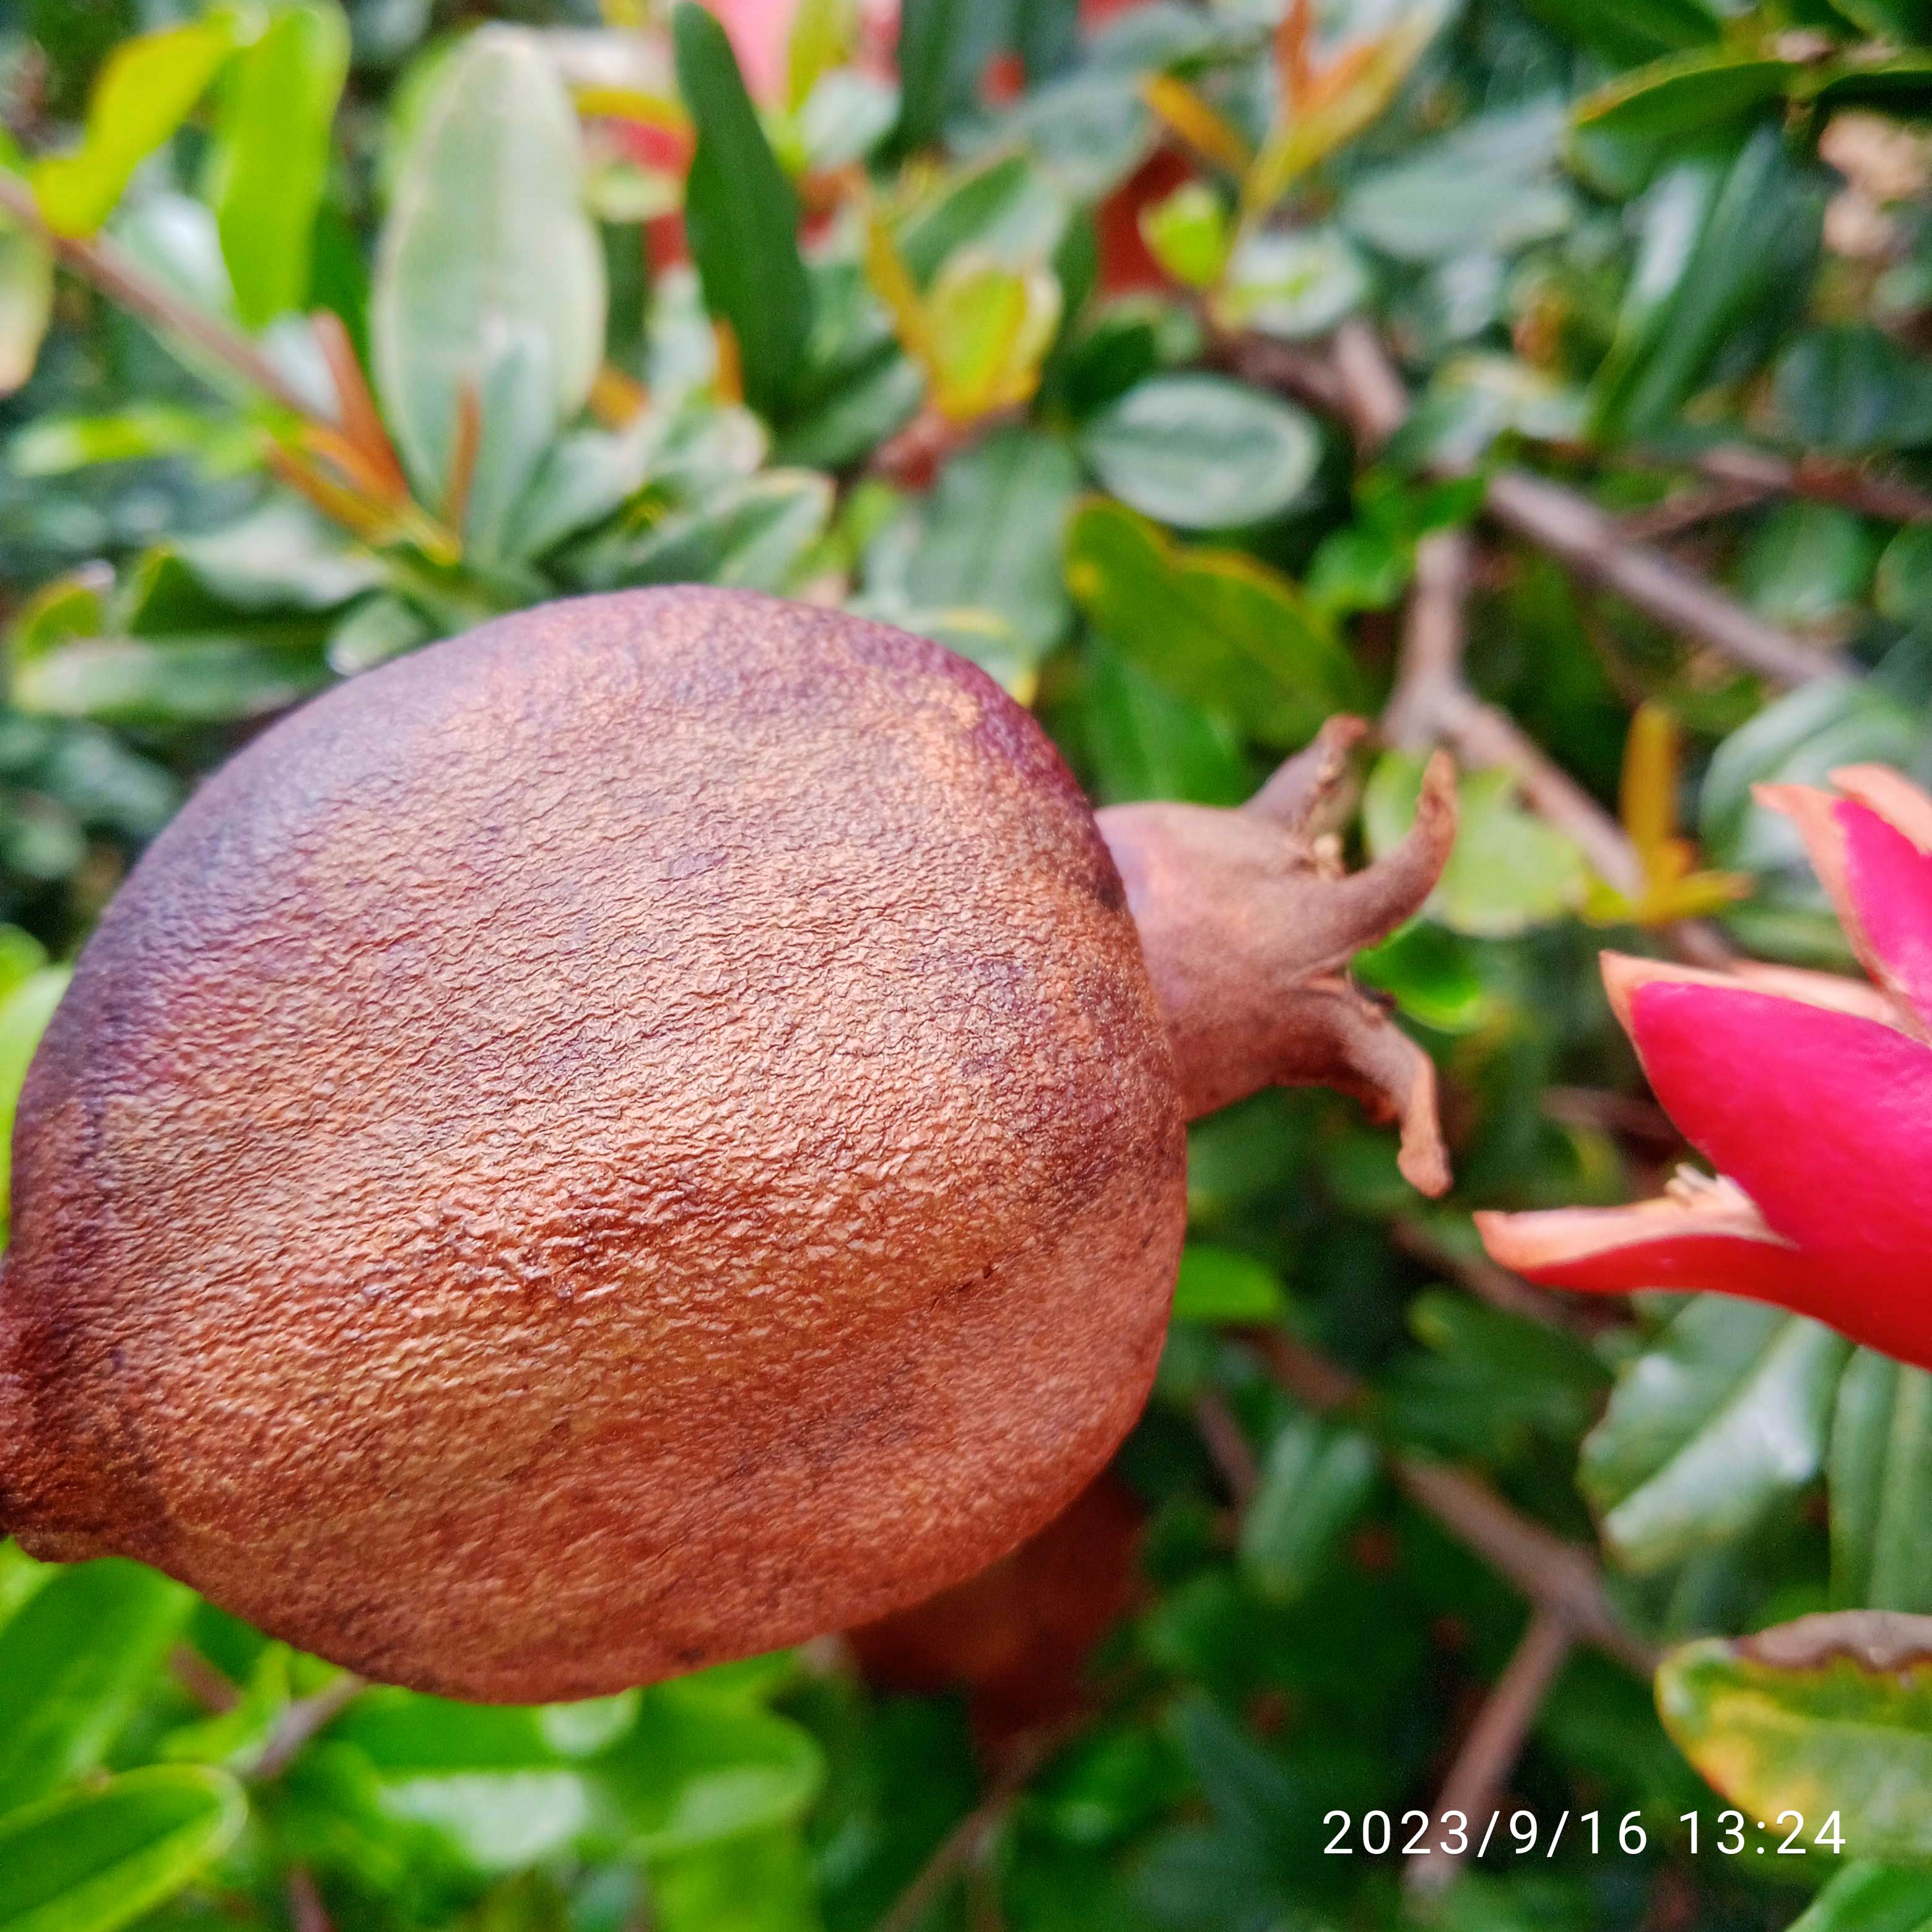
Label: Alternaria